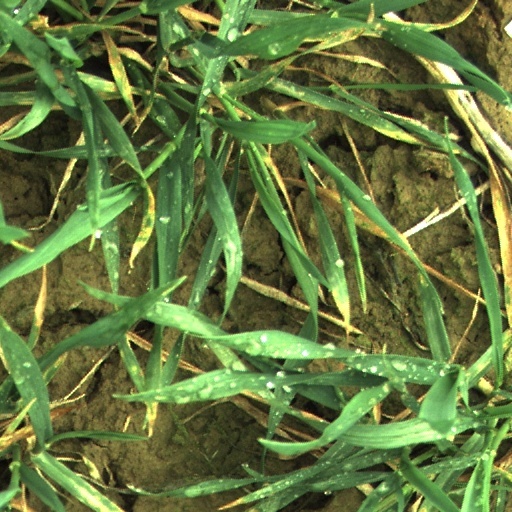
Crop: wheat